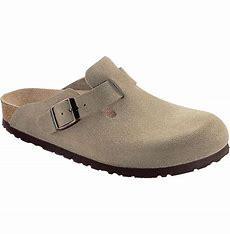
Brand: Birkenstock
Model: 100